The Queanbeyan Age

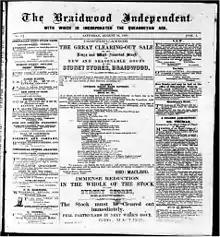
"The Braidwood Independent", 31 August 1867

The "Queanbeyan Age" went through many changes and variations since beginning as "The Golden Age" in 1860. In 1864 the name changed to "Queanbeyan Age and General Advertiser". This publication was in circulation until 1867 when it again changed to "Braidwood Independent" with the alternative title "Braidwood Independent and Queanbeyan Age". At this time it incorporated other papers, "Captain's Flat Miner", "Bungendore Mirror" and "Queanbeyan Times". It changed to the "Queanbeyan Age" for the first time in October 1867. In 1904 it became "The Age" until 1907, when it returned to the name of "Queanbeyan Age". In 1915 it merged with the "Queanbeyan Observer" to form the "Queanbeyan Age and the Queanbeyan Observer" which was published until 1927 when it merged with the "Canberra Advocate" to become the "Queanbeyan Age and Canberra Advocate". In July/August 1927 it again became the "Queanbeyan Age", after it absorbed the paper "The Queanbeyan Leader". The paper's title remains today as the "Queanbeyan Age".